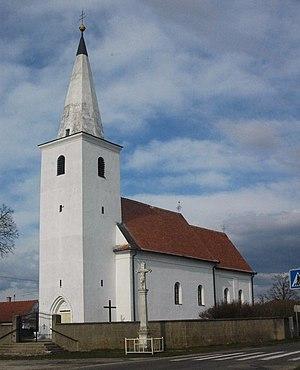
Plavecký Peter est un village de Slovaquie situé dans la région de Trnava.